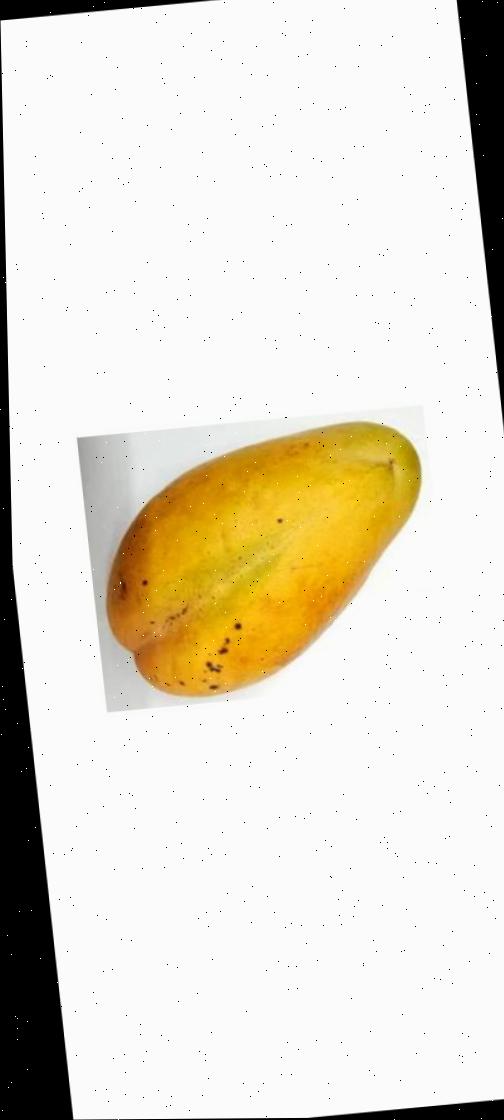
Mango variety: Bari-11